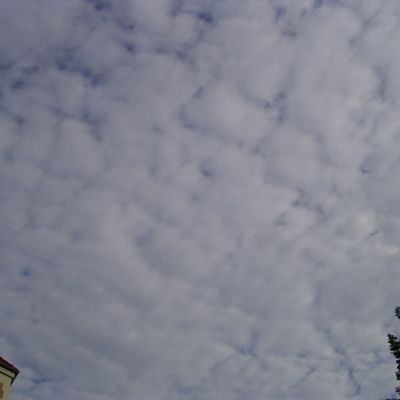
Cloud type: Altocumulus (Ac)